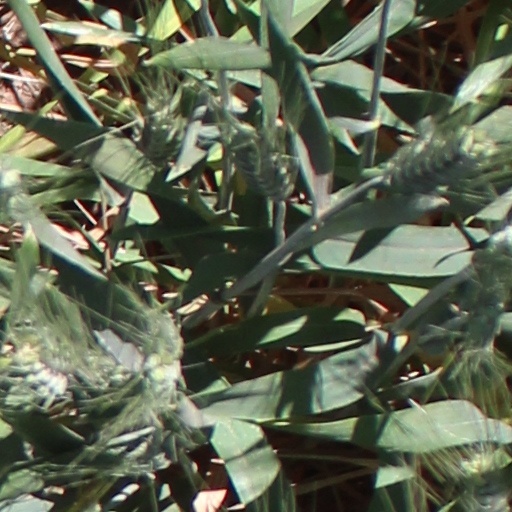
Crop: wheat